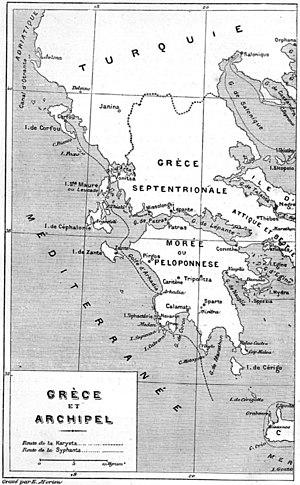
Jules Verne: ""L’Archipel en feu"", Léon Benett."